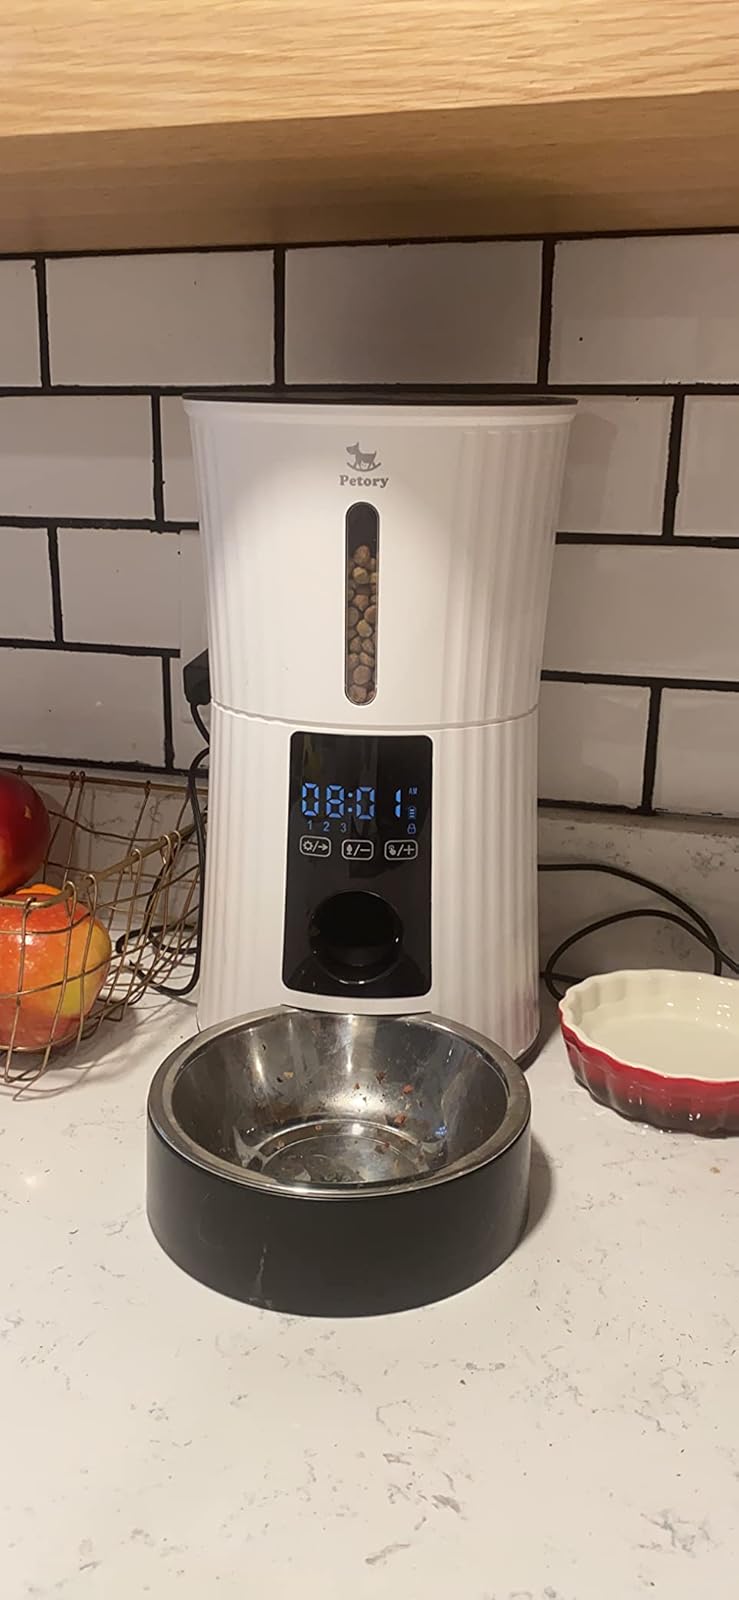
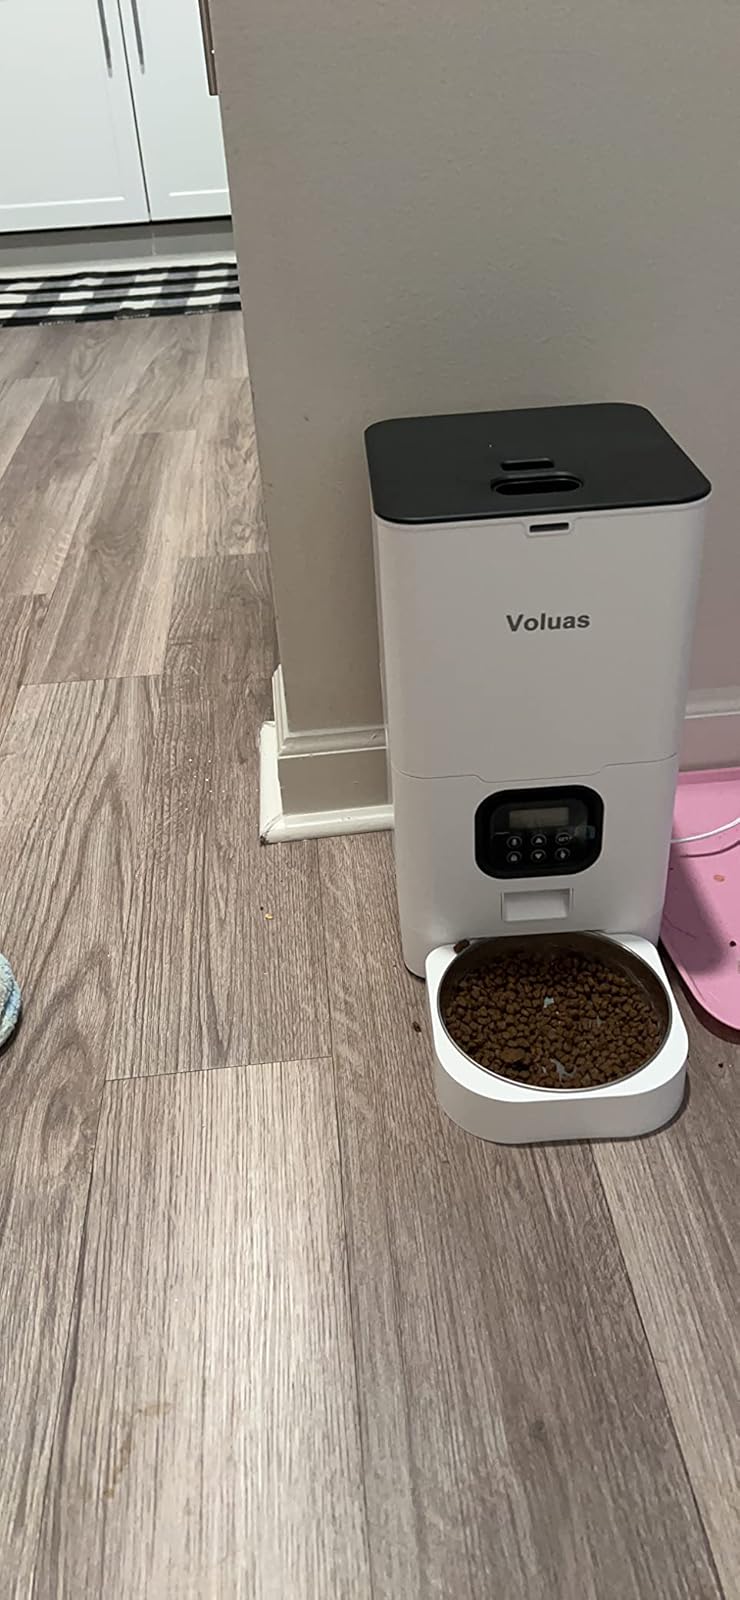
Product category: items_feeder
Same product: no